Julie Nathanson

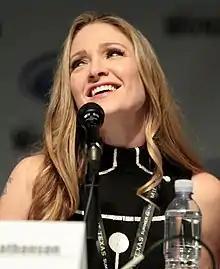
Nathanson at the 2017 WonderCon

Julie Nathanson (born May 10, 1973) is an American actress known for voicing Rosalie Rowan in "The Zeta Project", Silver Banshee, and Jewelee in the DC animated film "", Yelena Belova in Avengers Assemble, and Jess Black in Ubisoft's "Far Cry 5". Since 2011, she has replaced Paige O'Hara as the voice of Belle in various media.